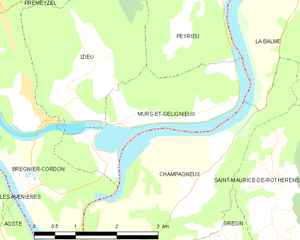
Carte des communes françaises: Murs-et-Gélignieux